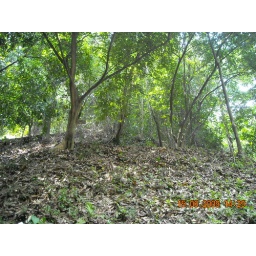
Forest in my condo.I live on hill theres a forest at the back of my apartment